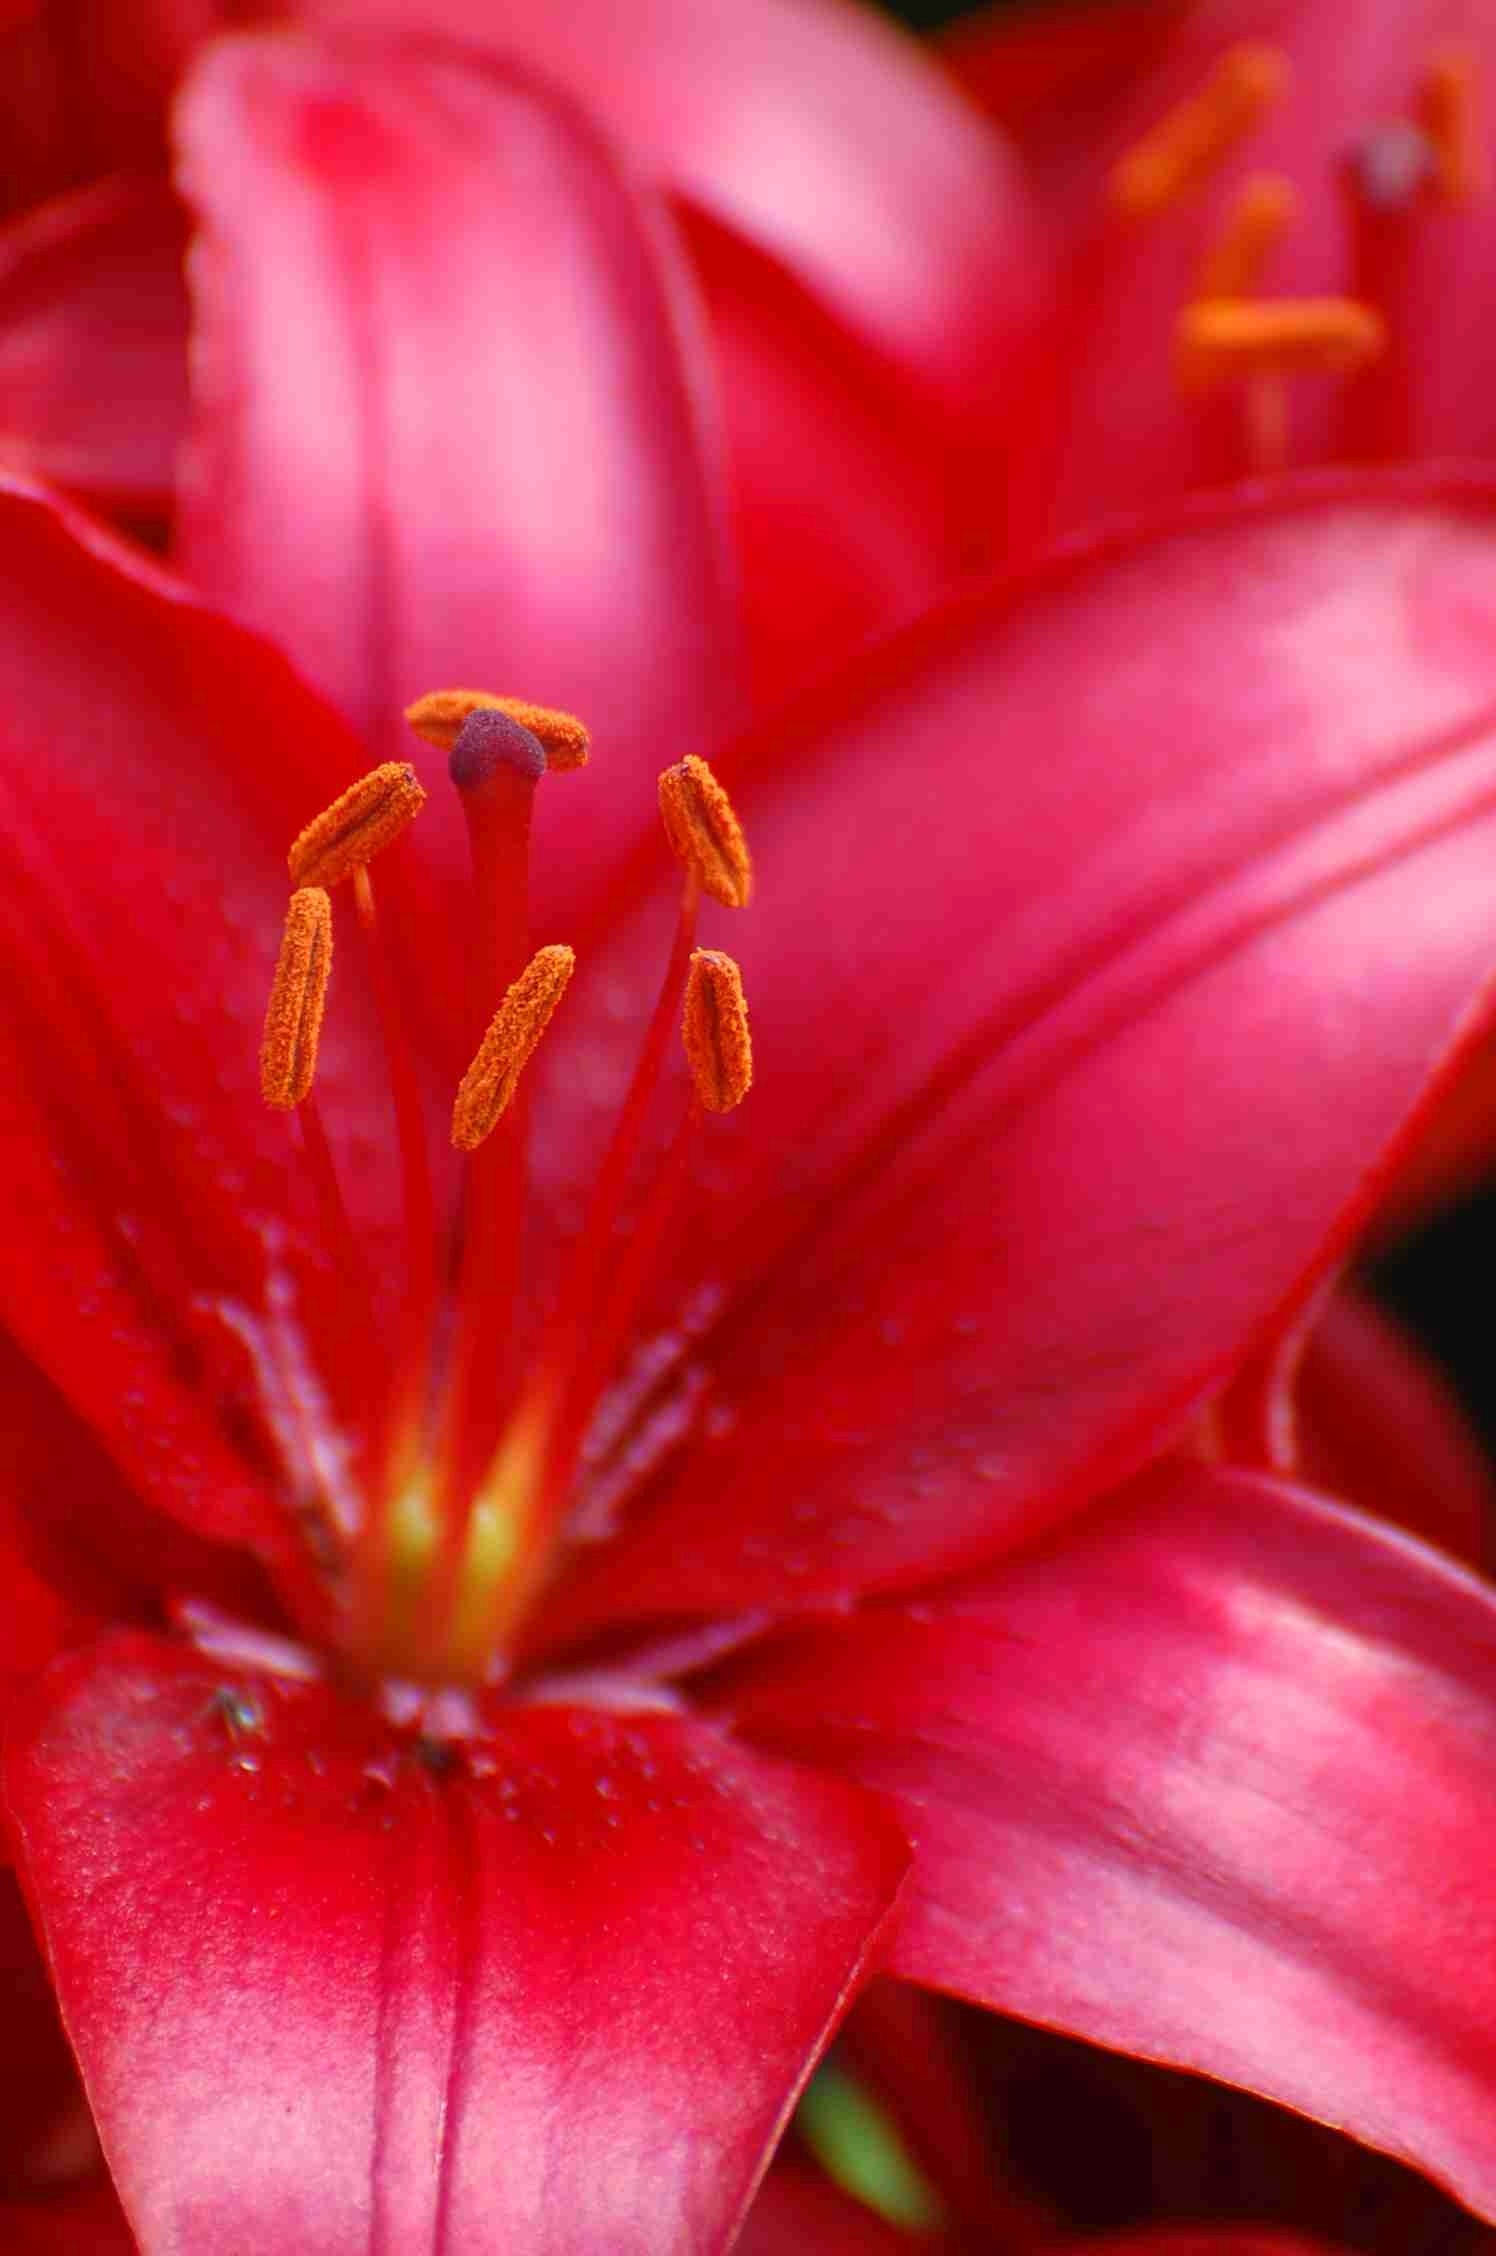
blossom, plant, photography, flower, petal, bloom, red, pink, close, flora, close up, lilies, lily, daylily, macro photography, blossomed, flowering plant, lily family, plant stem, land plant, amaryllis belladonna